Shikumen

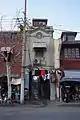
An entrance to a shikumen "lilong" on Shanhaiguan Road

Architectural historians classify shikumen into two types, the "old type" and the "new type". The old type was predominantly built from the 1860s until the end of the First World War, while the new type prevailed from after the First World War until the development of shikumen ceased after 1949. Old type shikumen is further divided into an early period and a late period.